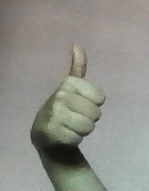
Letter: aleff